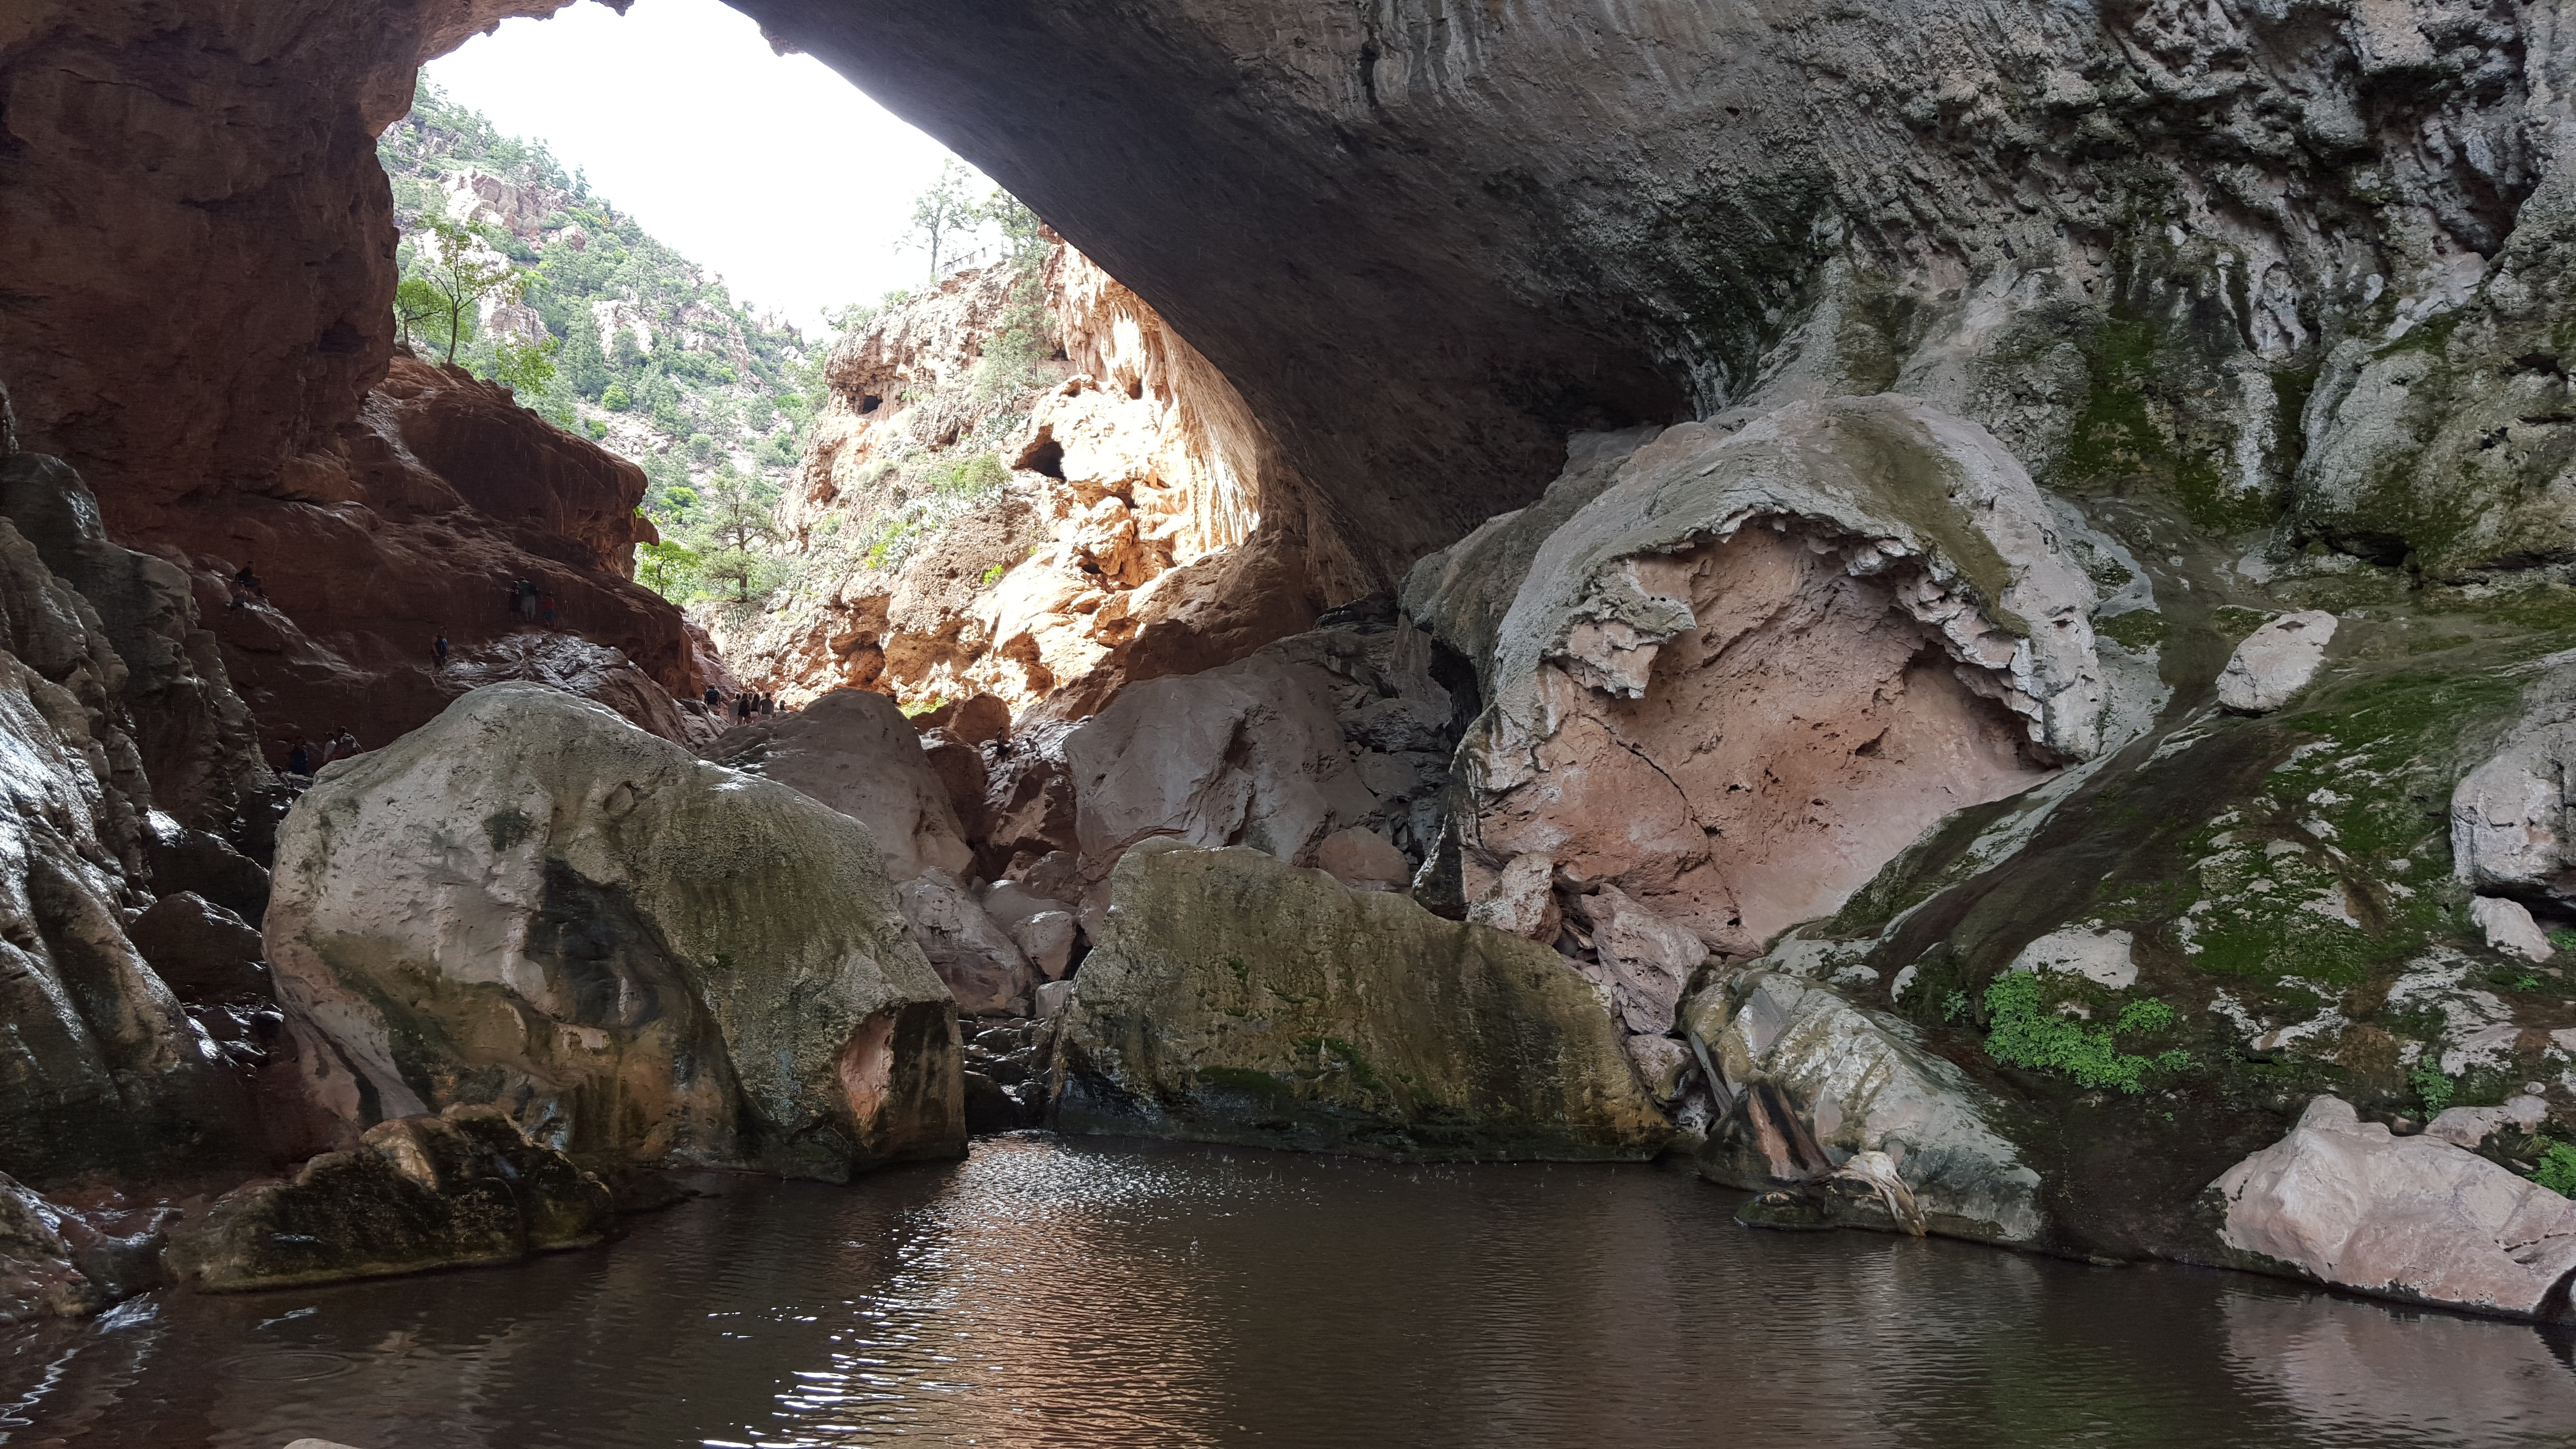
water, rock, bridge, river, formation, stream, arch, cave, park, canyon, erosion, arizona, geology, state, payson, southwest, wadi, landform, natural arch, sea cave, tonto natural bridge, geographical feature